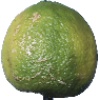
Label: limes